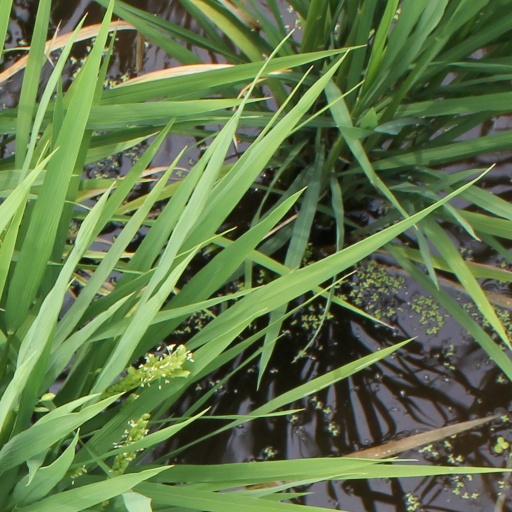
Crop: rice